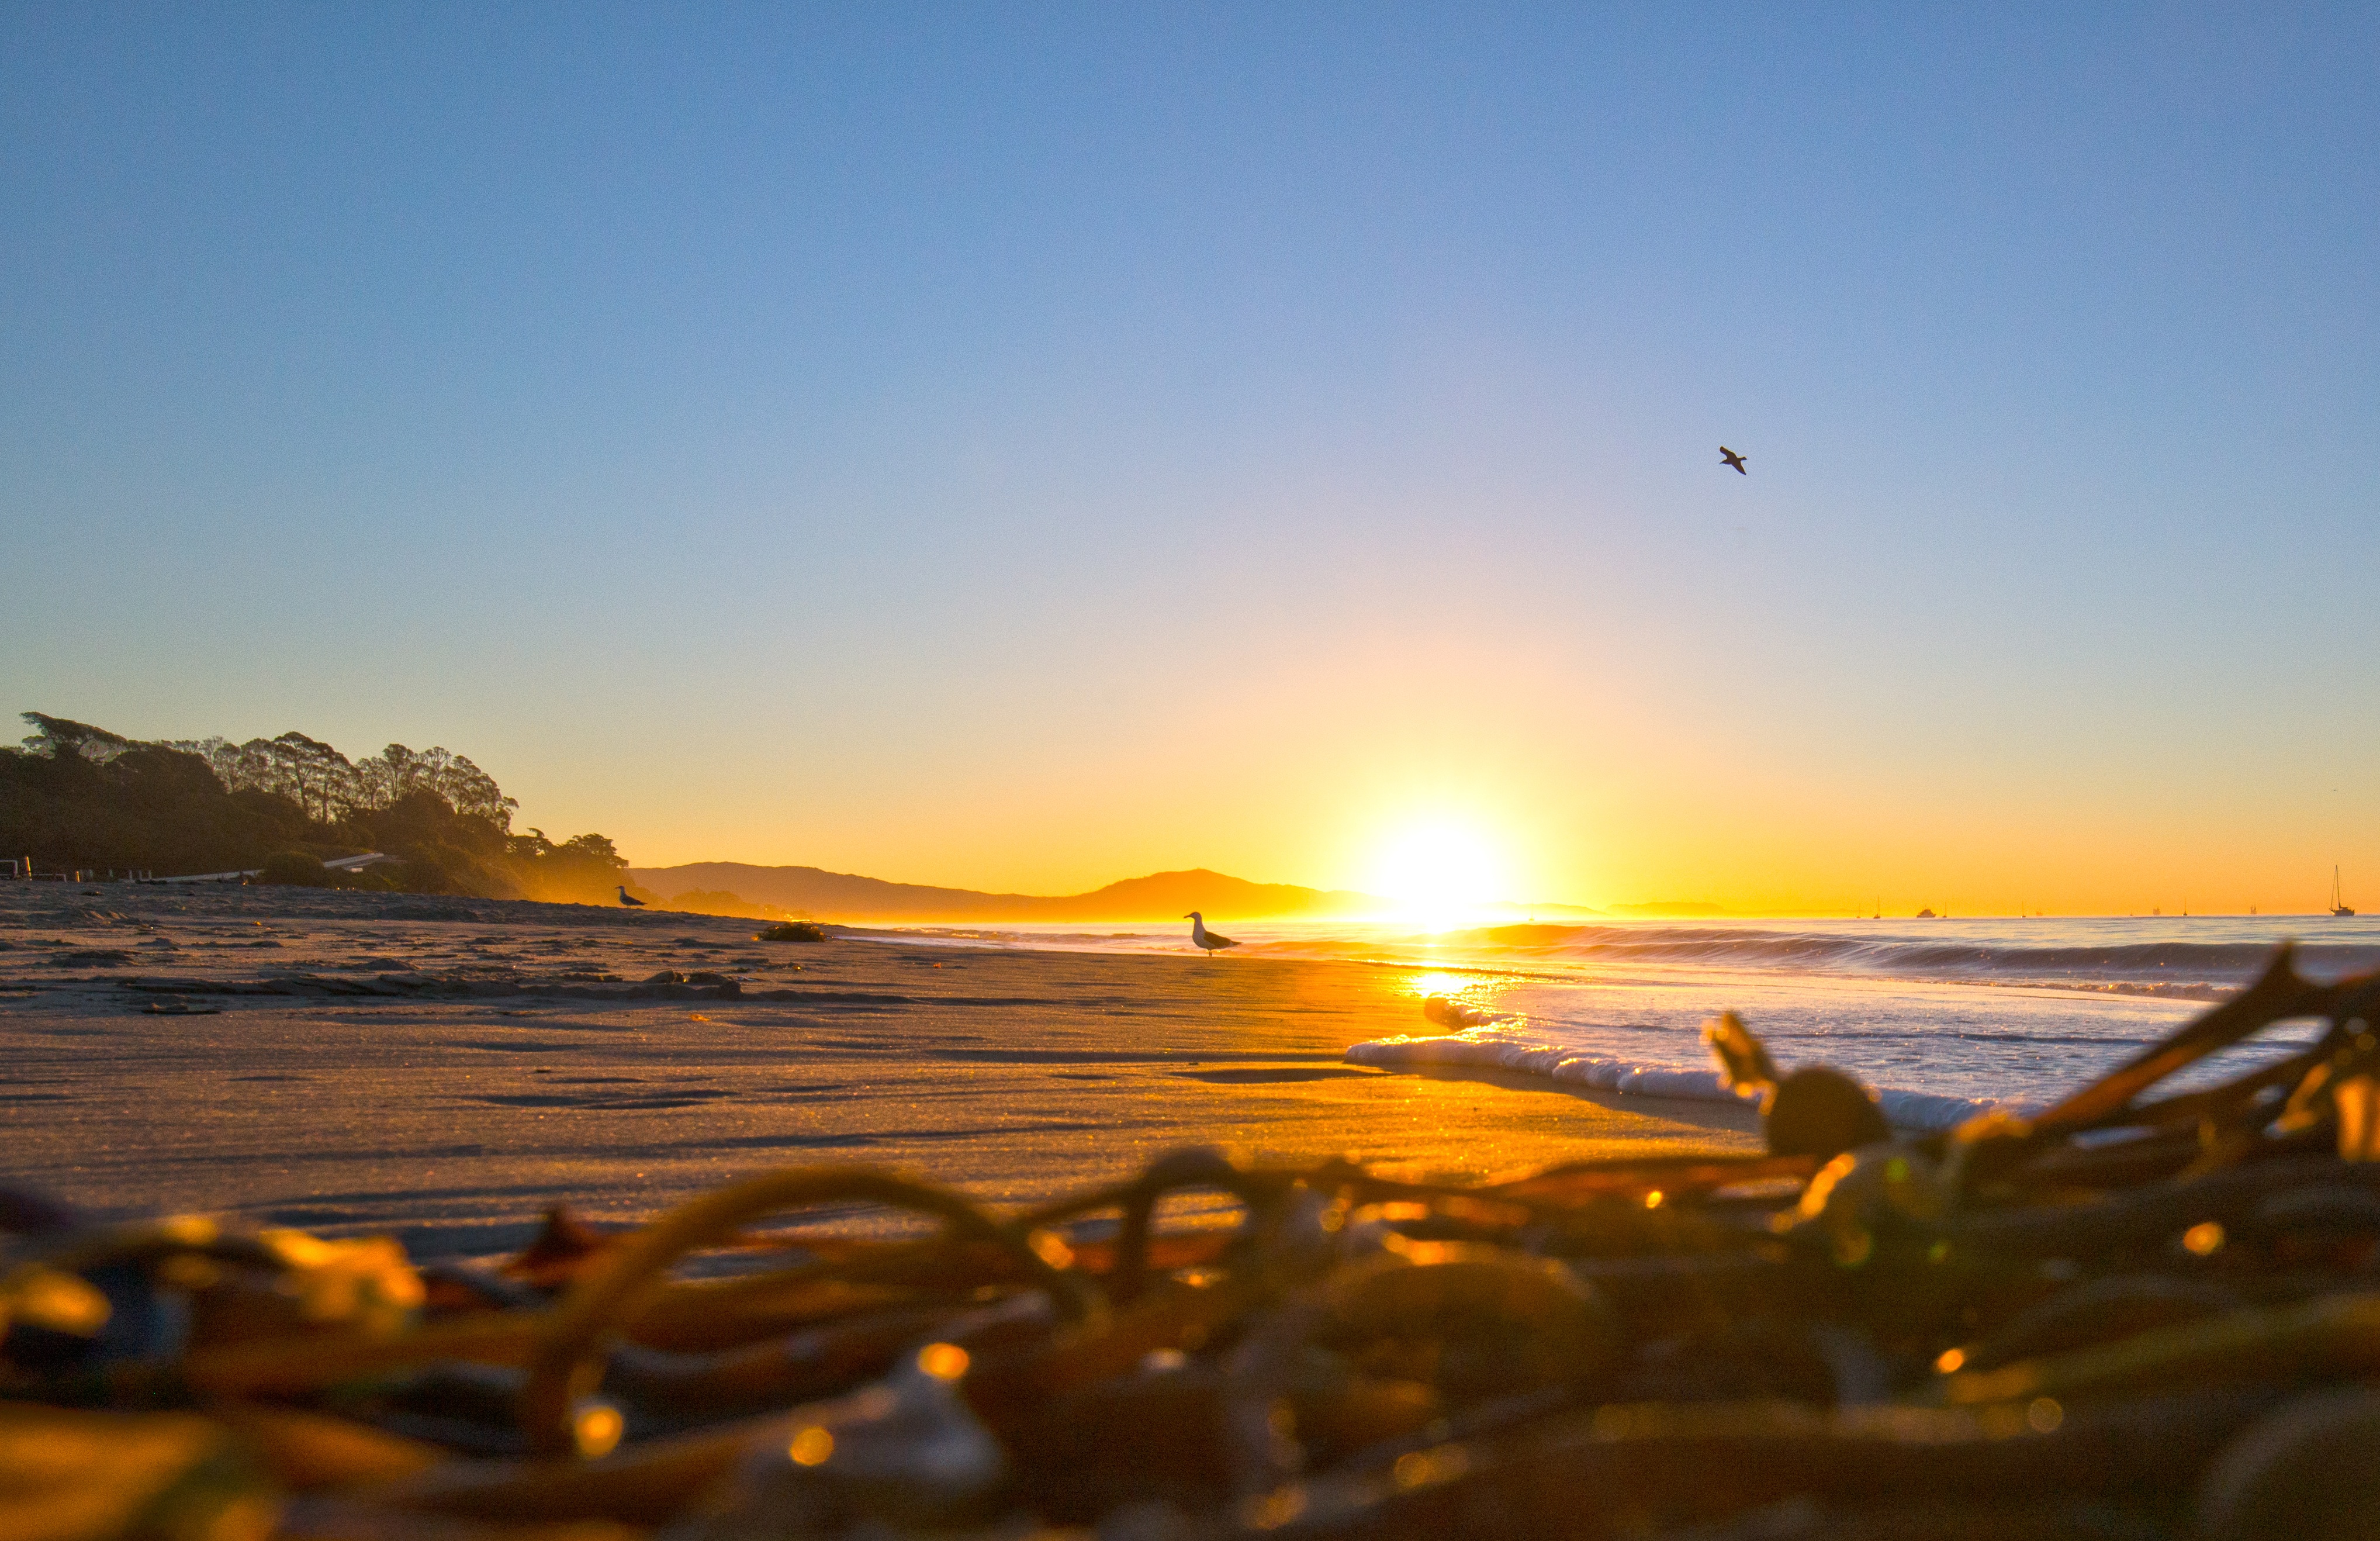
beach, sea, coast, sand, ocean, horizon, sun, sunrise, sunset, sunlight, morning, shore, wave, dawn, dusk, evening, bay, body of water, cape, wind wave